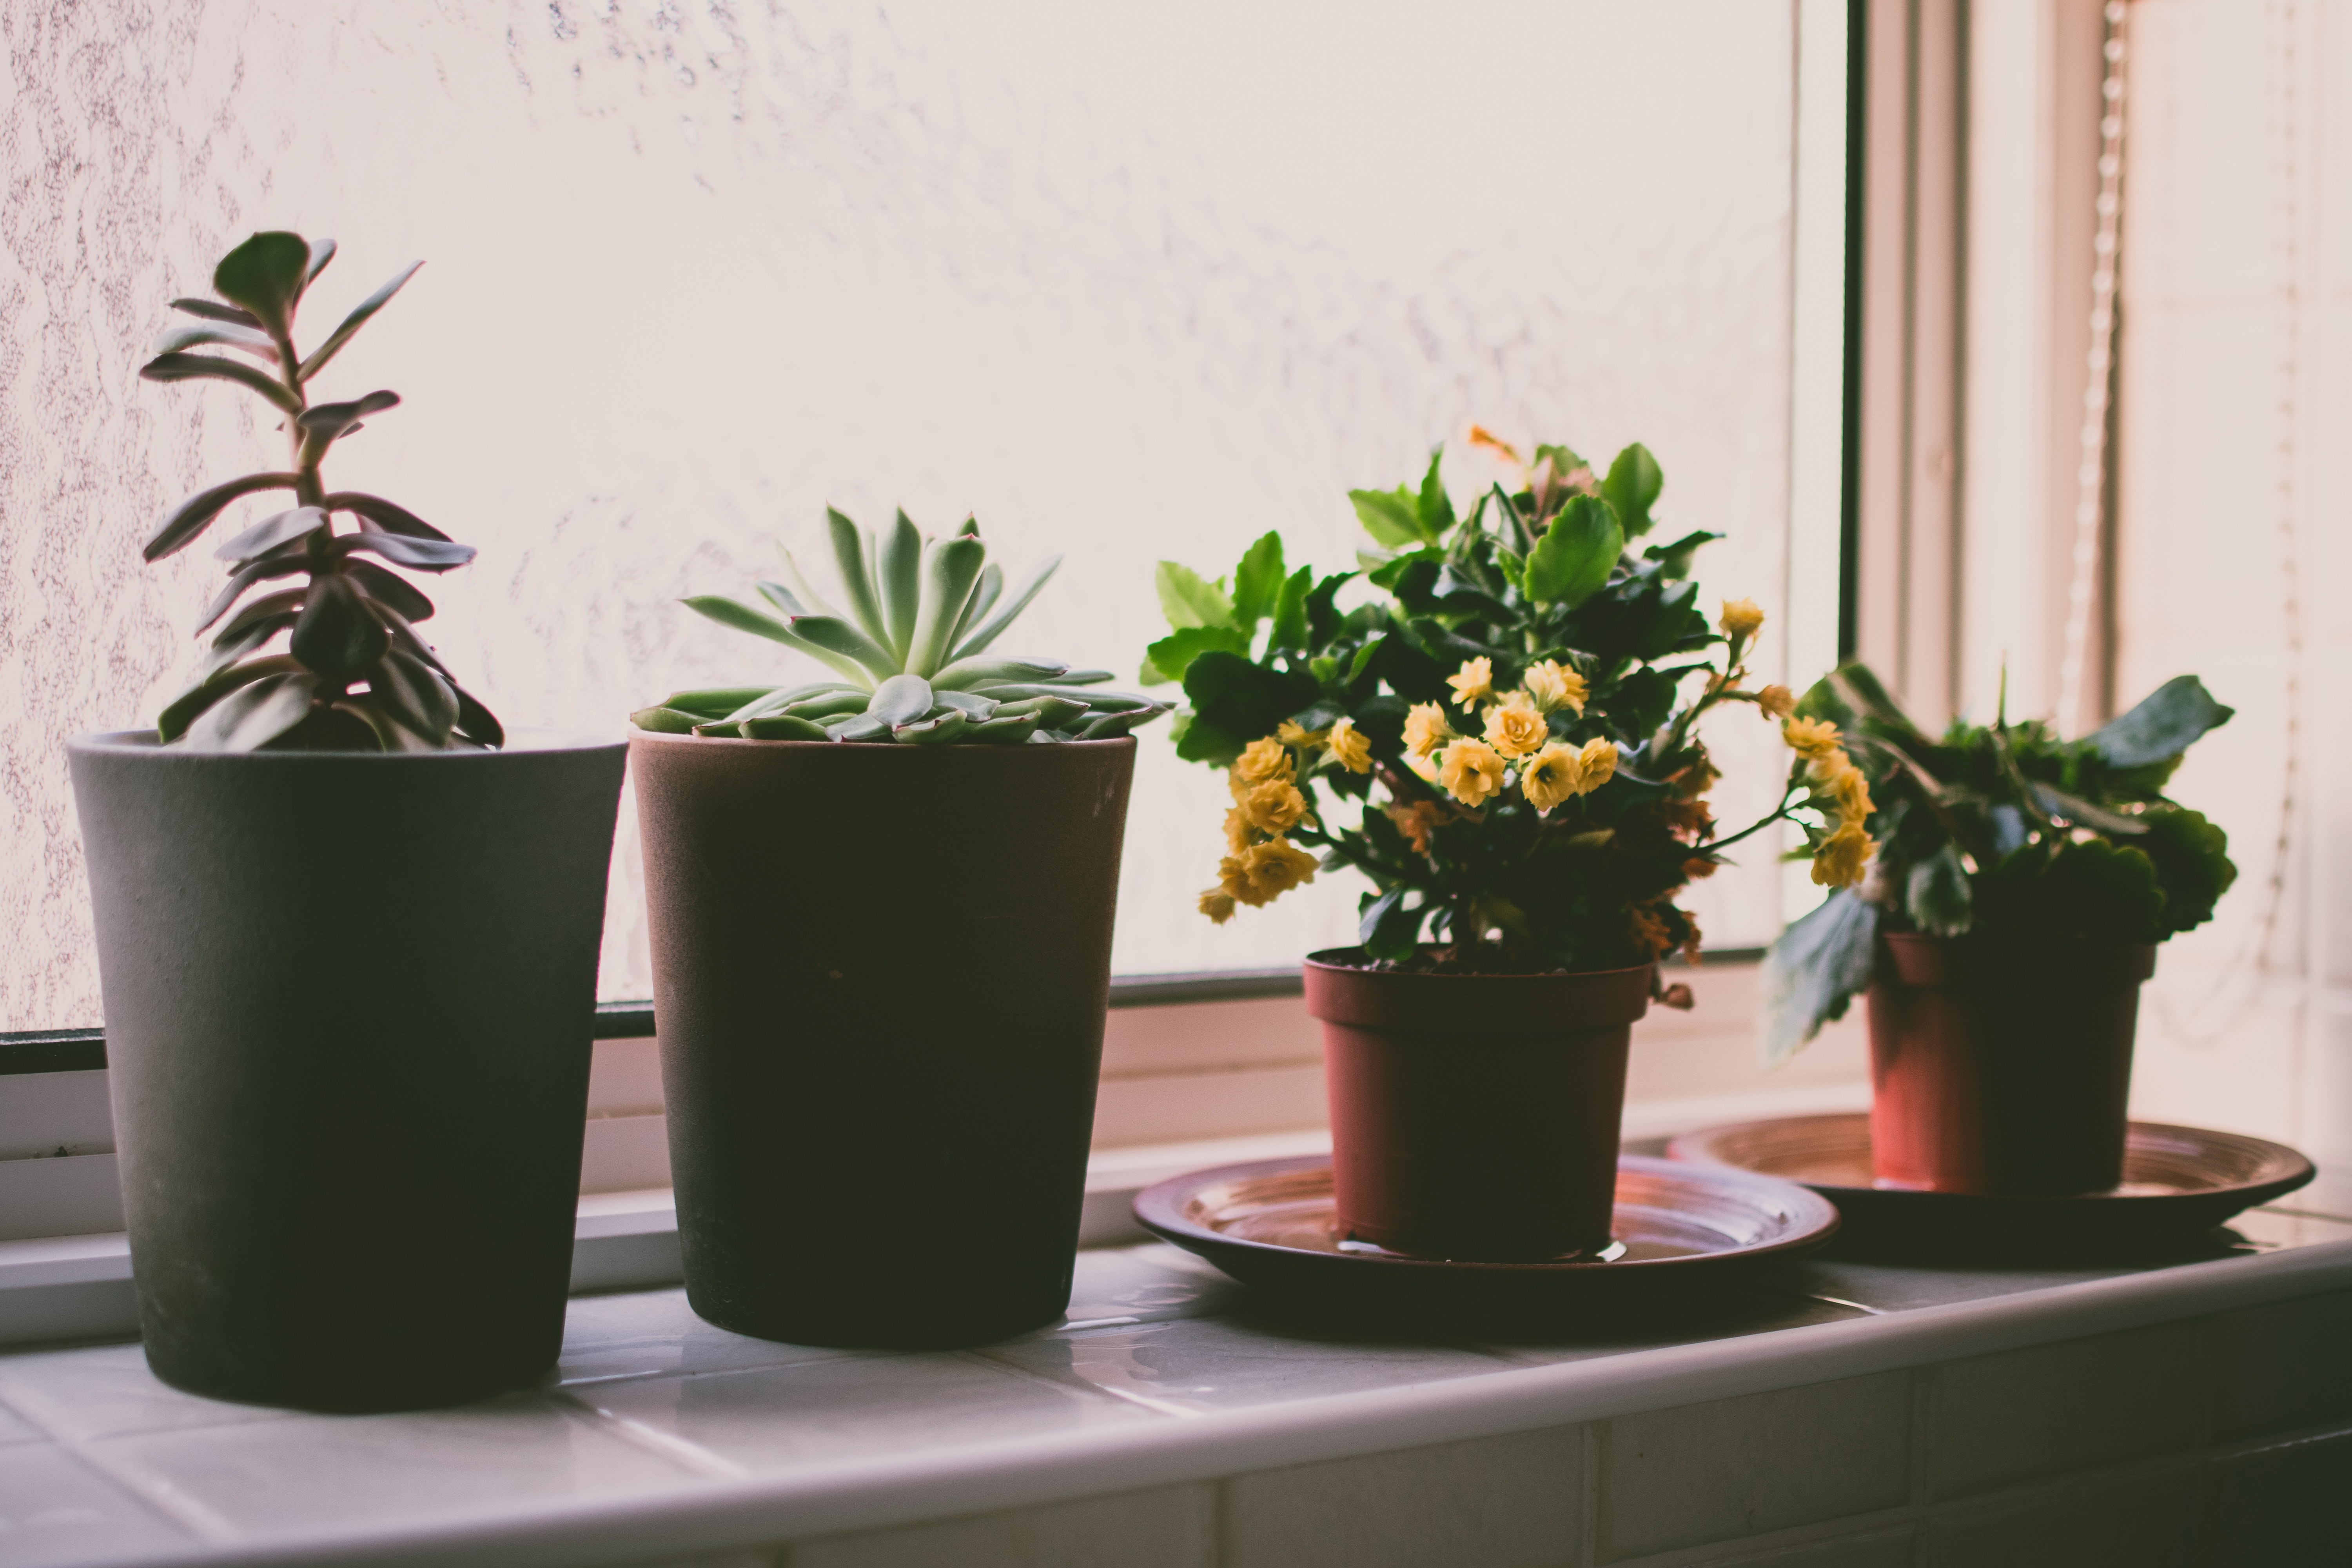
flowerpot, flower, houseplant, plant, room, interior design